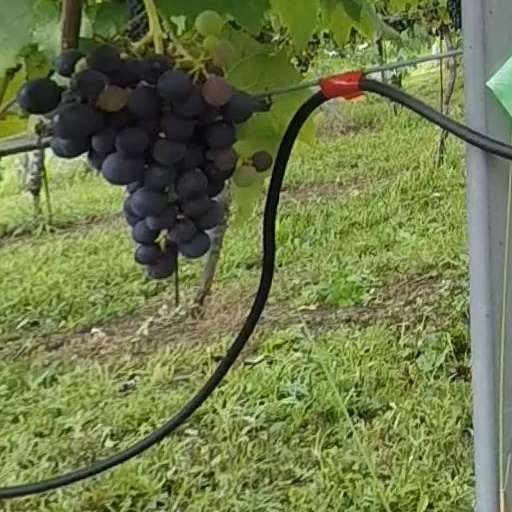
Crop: grape